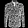
Label: Shirt